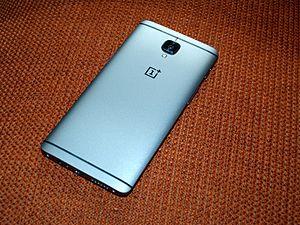
OnePlus 3 arrière Suomi: OnePlus 3 -puhelimen takaosa.